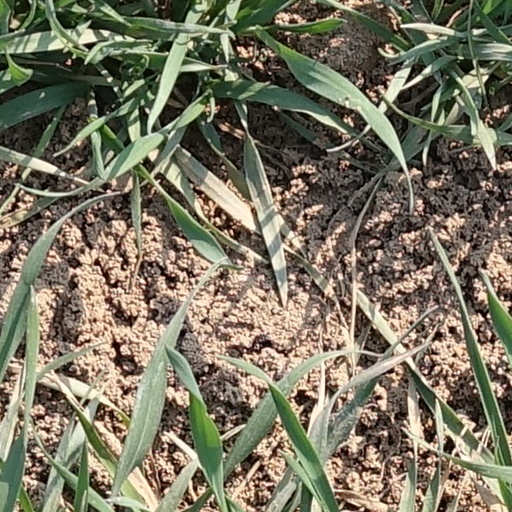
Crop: wheat